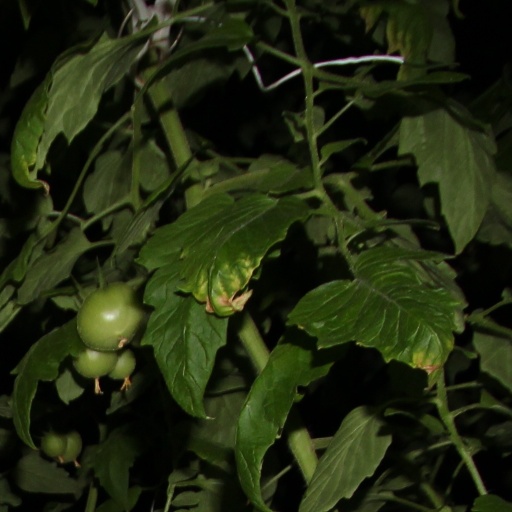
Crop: tomato